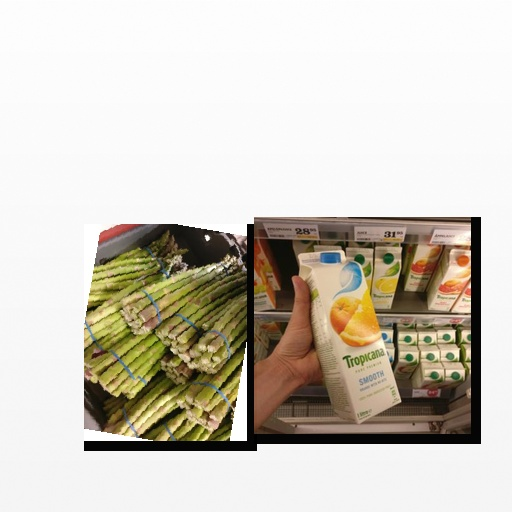
Food items: asparagus, mixed_juice